WFLM

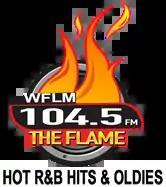
Previous logo

On August 27, 2013, the station applied for a frequency change from 104.7 to 104.5 MHz and an upgrade from C3 at 17.5 kW to C2 at 50 kW. The license for this change was issued on February 17, 2016. Effective December 13, 2023, WFLM was licensed to move from White City, Florida to Palm Beach Shores, and from 104.5 MHz back to 104.7. It also shifted to a more urban contemporary presentation.